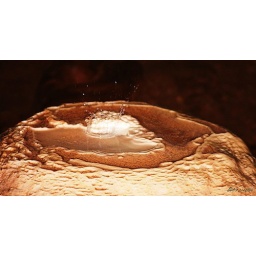
water drop in the building stalagmite